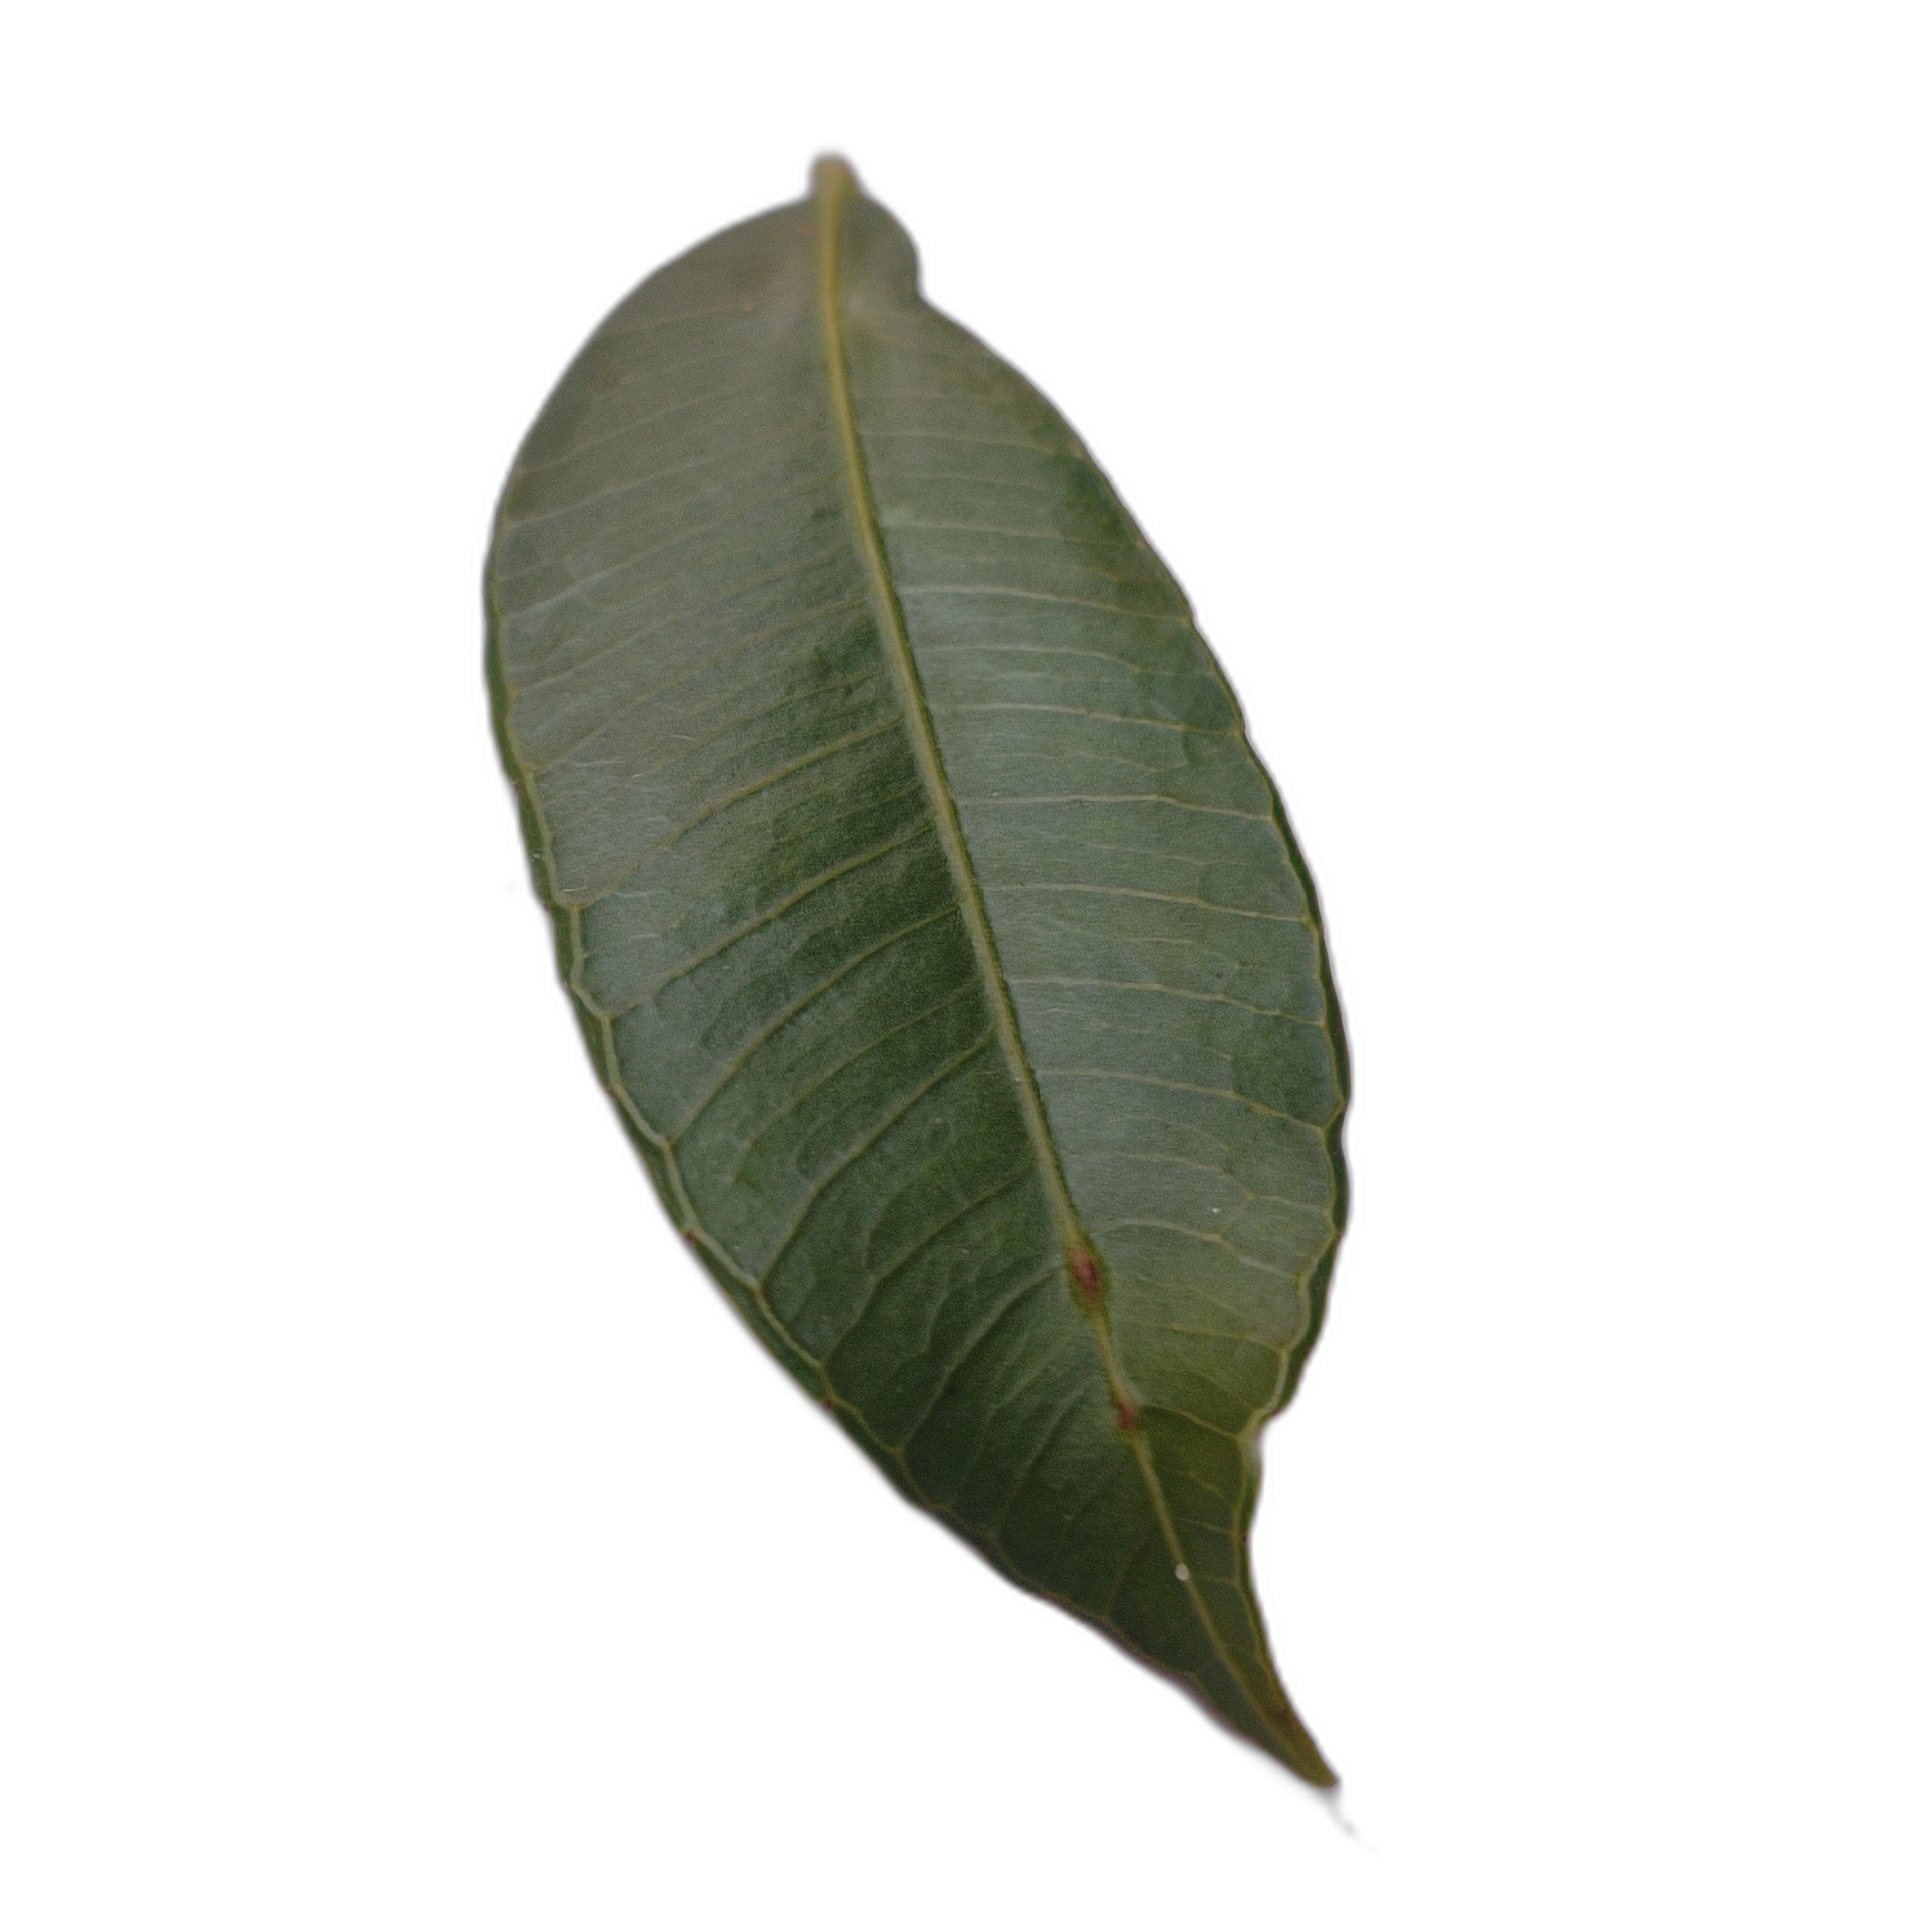
Label: healthy